2 Locating Regiment

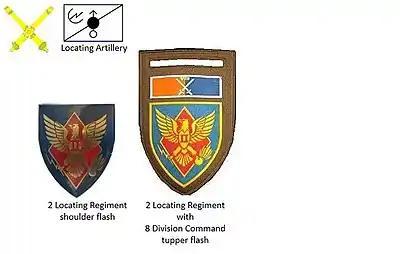
SADF era 2 Locating Regiment insignia

The regiment’s emblem is a blue background with a red diamond and a gold eagle holding a flash of lightning in its right claw and a grenade in its left claw. On its chest is a Roman letter II in red.